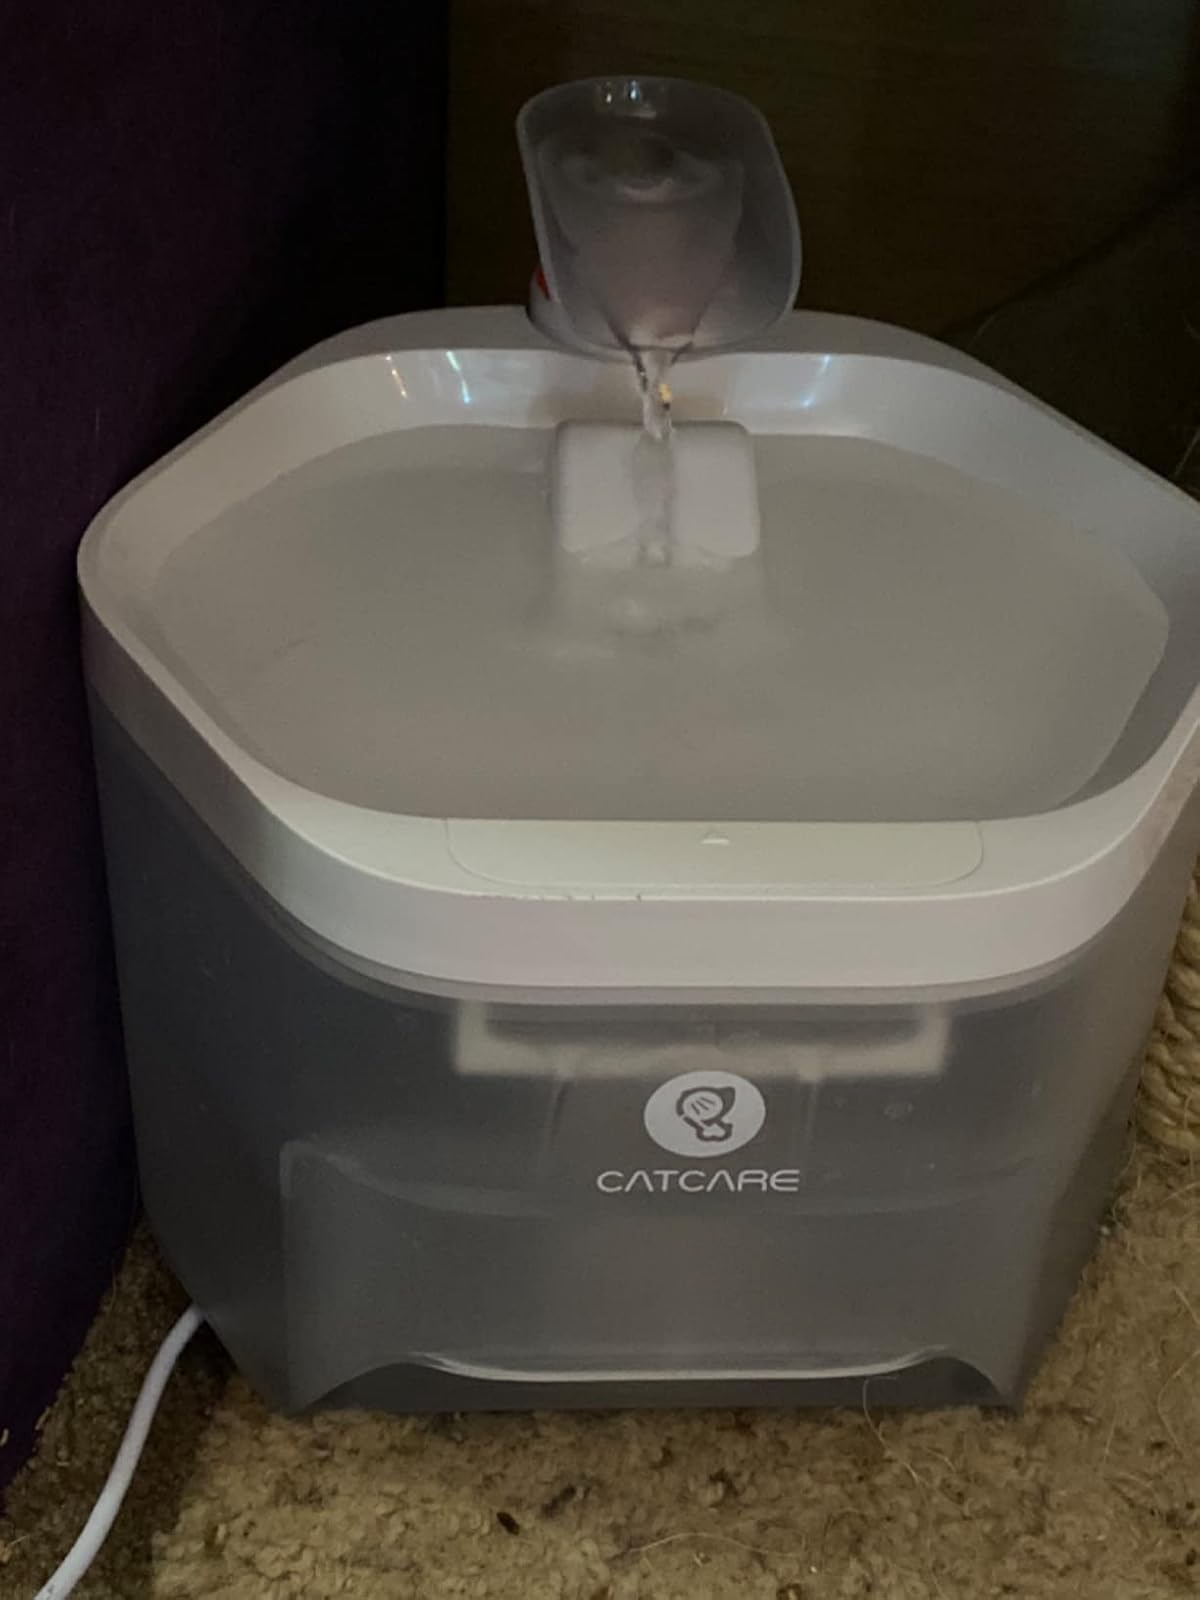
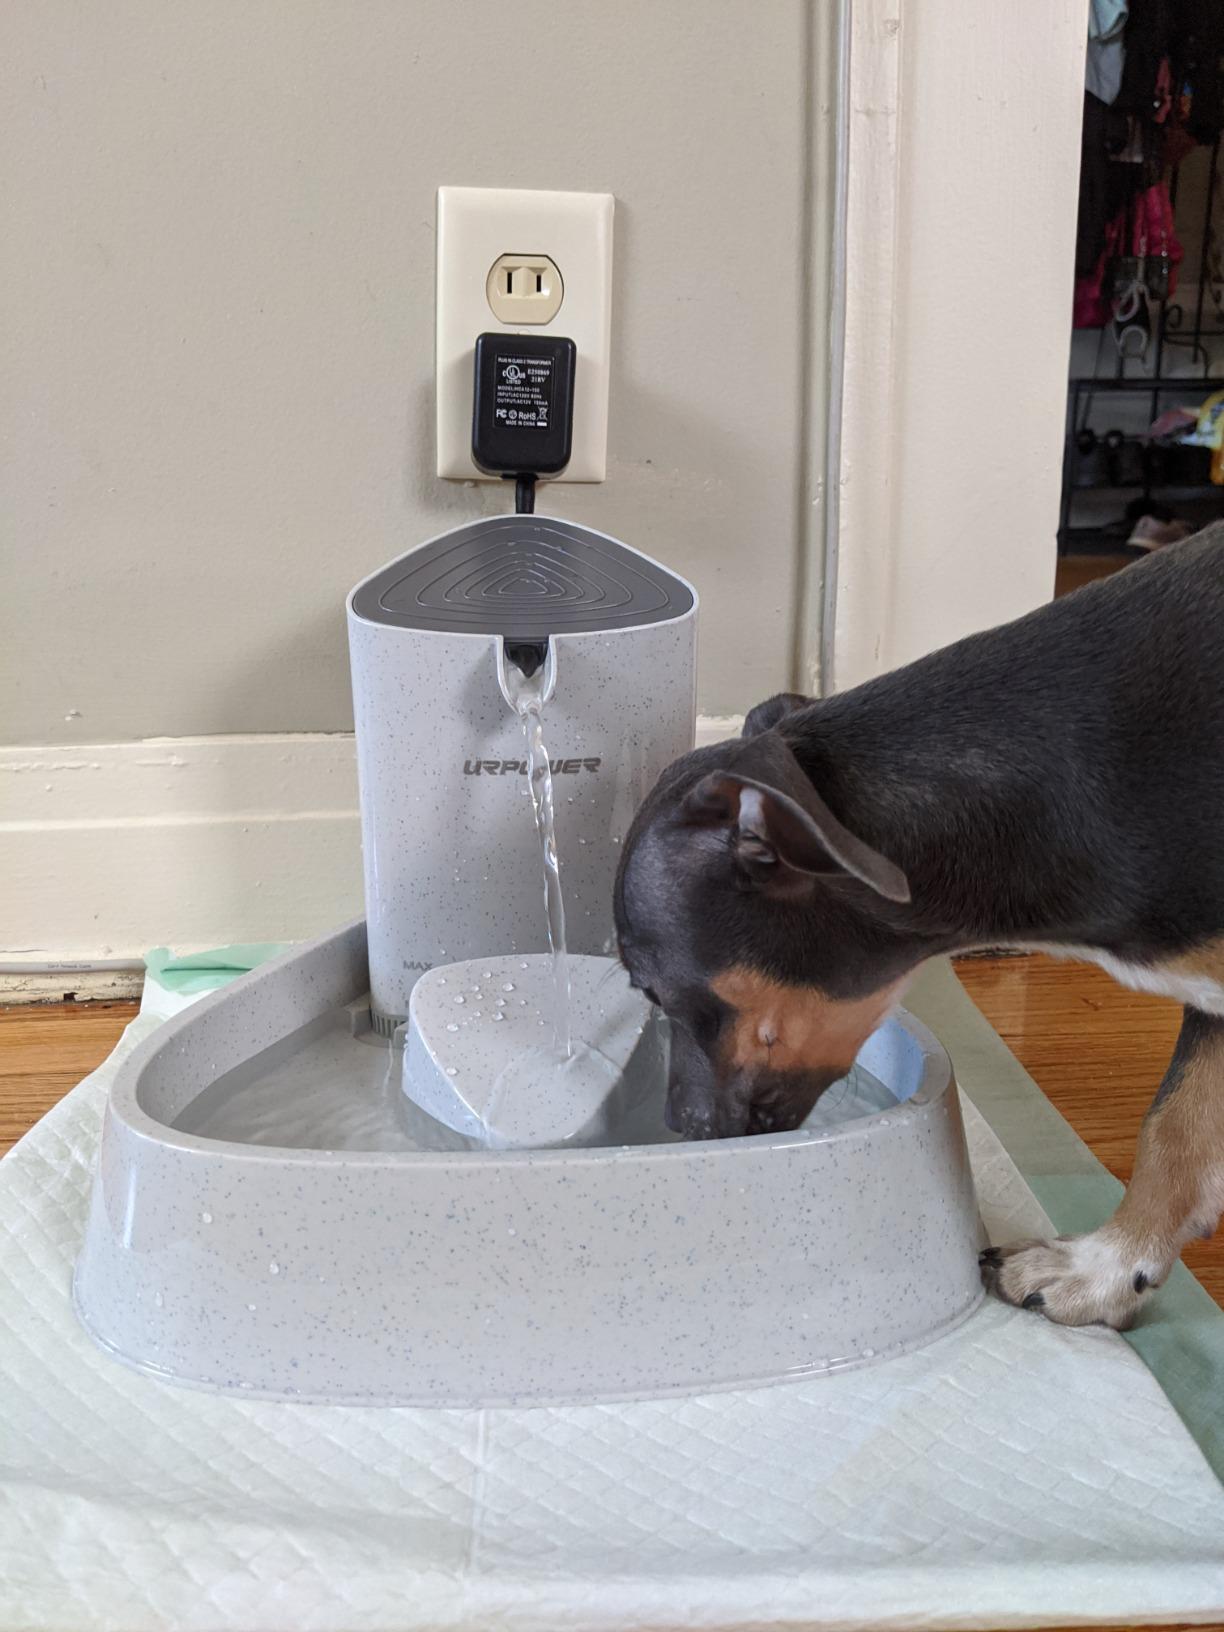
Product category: items_bowl
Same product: no